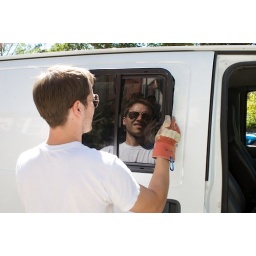
Installing the new window in the doggy van.